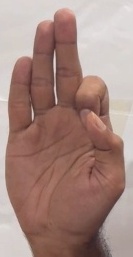
ASL sign: F